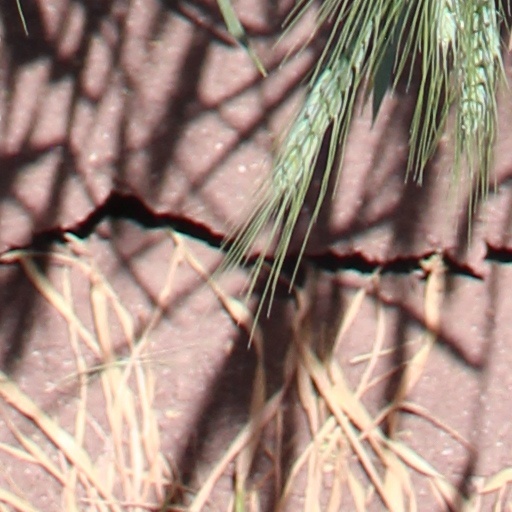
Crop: wheat